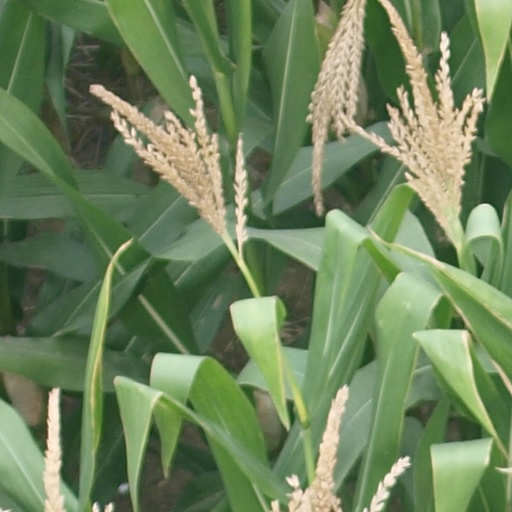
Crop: maize; corn